Carotid-cavernous fistula

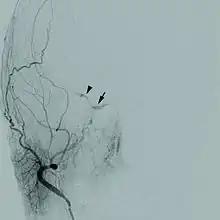
Selective angiography of the external carotid artery showing an indirect type D right carotid cavernous fistula, filling of the cavernous sinus (arrow) and retrograde drainage into the right superior ophthalmic vein (arrowhead)

This is based on MRI scan, magnetic resonance angiography and CT scan. A cerebral digital subtraction angiography (DSA) enhances visualization of the fistula.